Return to Nevèrÿon (series)

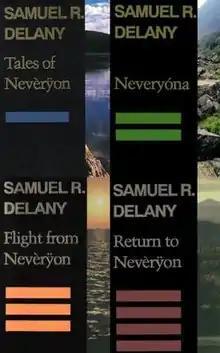
"Return to Nevèrÿon" book covers

Return to Nevèrÿon is a series of eleven sword and sorcery stories by Samuel R. Delany, originally published in four volumes during the years 1979–1987. Those volumes are: